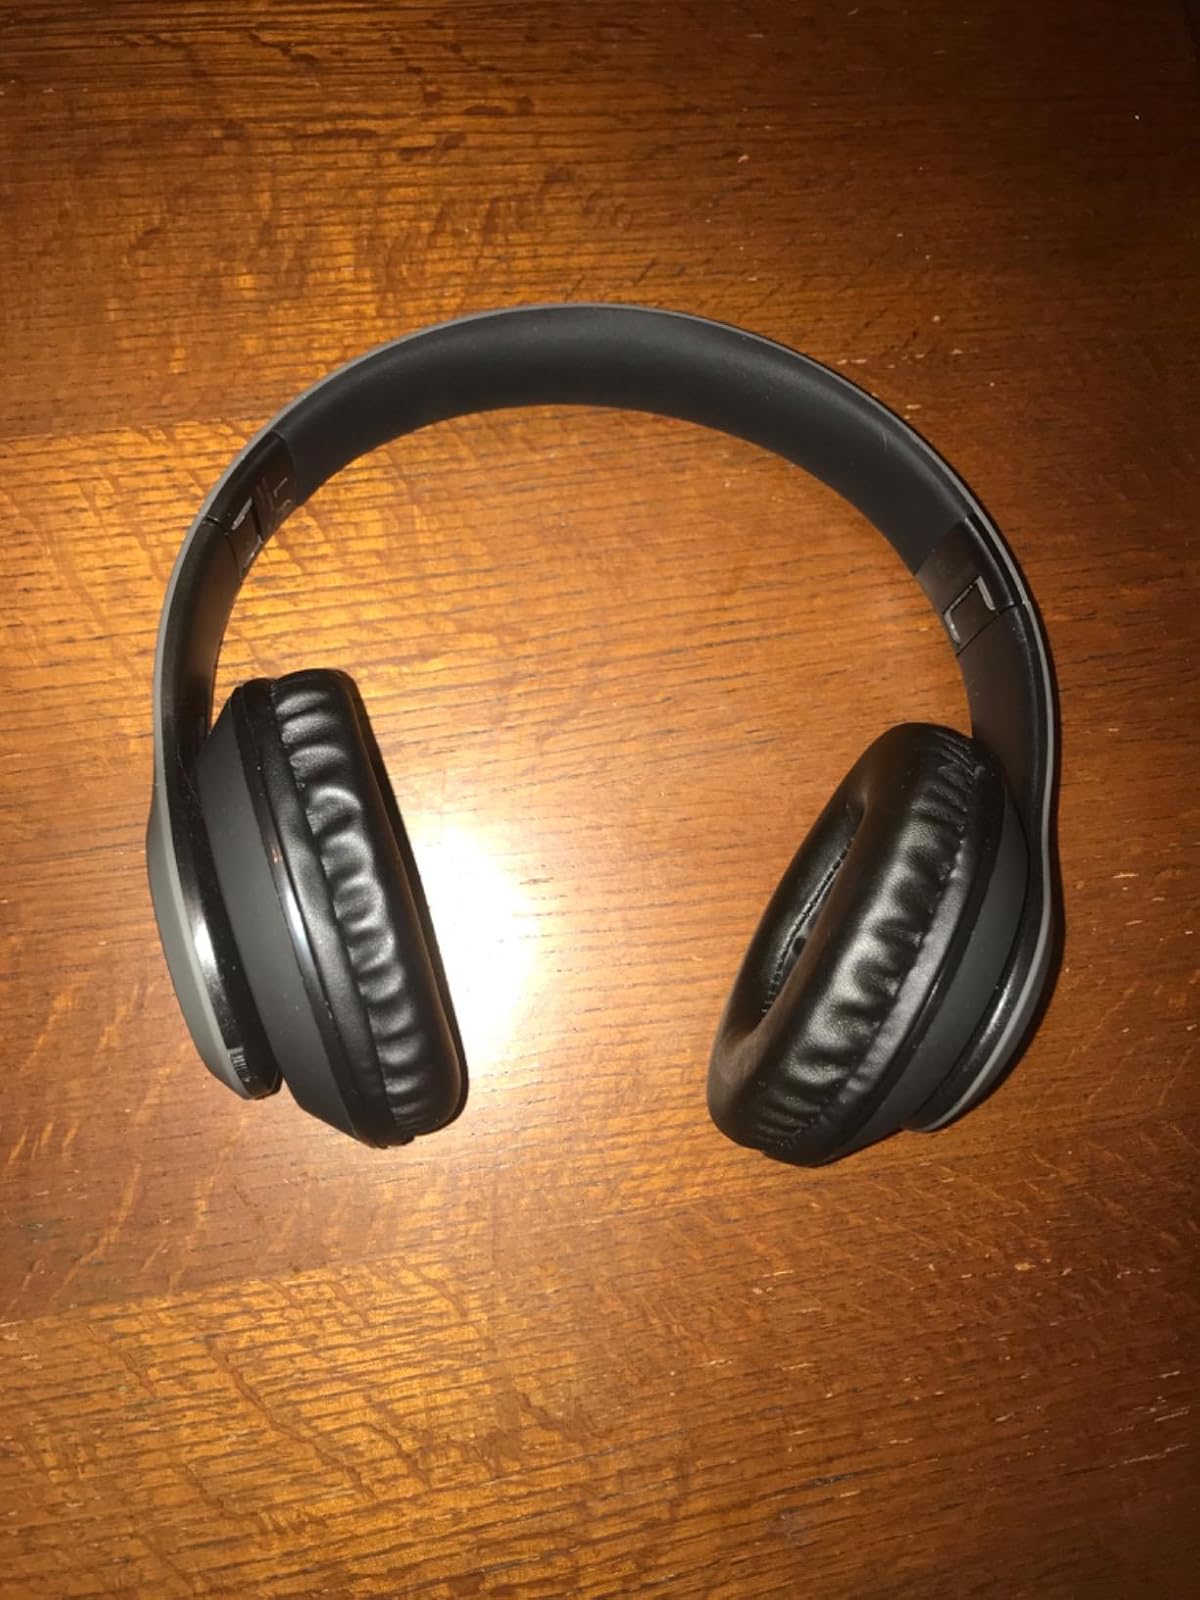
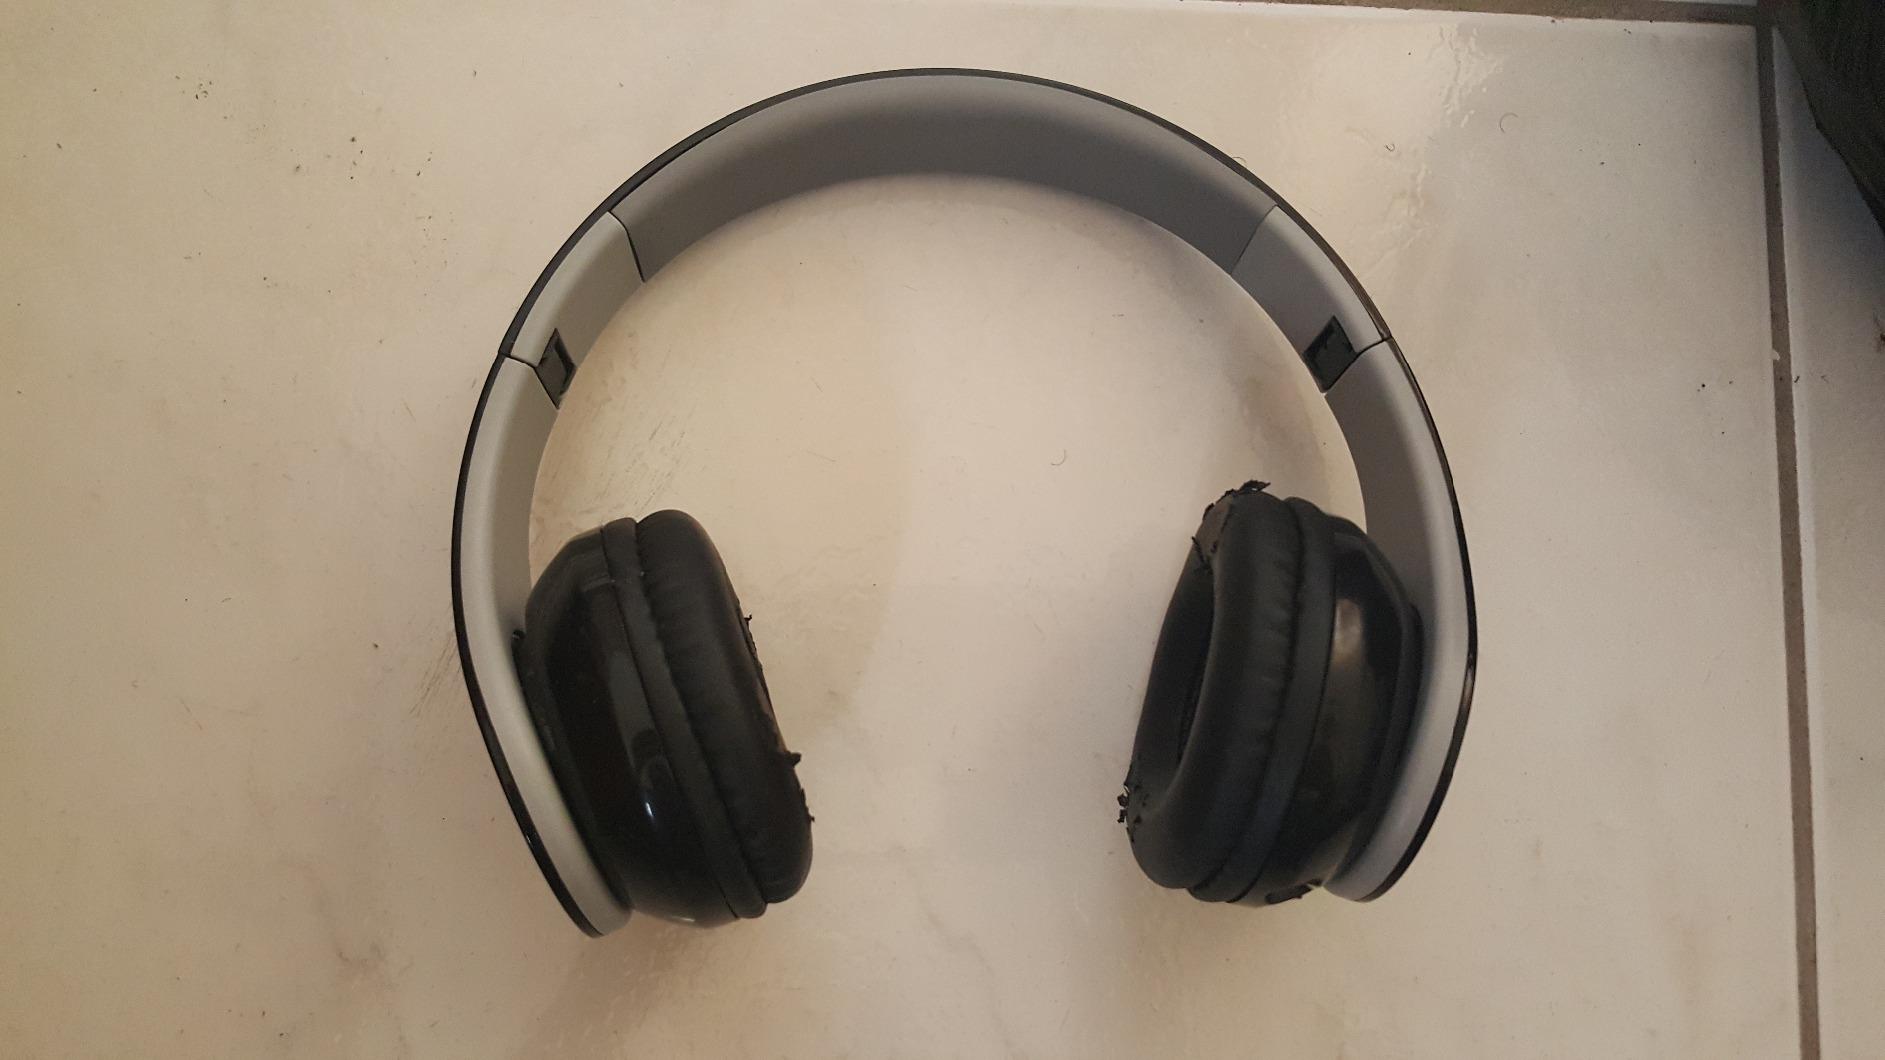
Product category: headphones
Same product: no